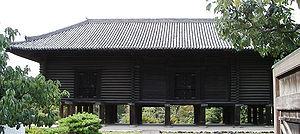
Le Tōdai-ji, de son nom complet Kegon-shū daihonzan Tōdai-ji, est un temple bouddhique situé à Nara au Japon. Il est le centre des écoles Kegon et Ritsu, mais toutes les branches du bouddhisme japonais y sont étudiées et le site comprend de nombreux temples et sanctuaires annexes. Dans l’enceinte se trouve la plus grande construction en bois au monde, le Daibutsu-den, qui abrite une statue colossale en bronze du bouddha Vairocana appelée Daibutsu, c'est-à-dire « Grand Bouddha ». Le bâtiment, d’une largeur de huit travées de piliers, est un tiers plus petit que le temple originel qui en comprenait douze.
L’azekura-zukuri est un ancien type de construction japonaise en bois pour magasins ou greniers. On trouve également ce genre d’architecture en Chine.